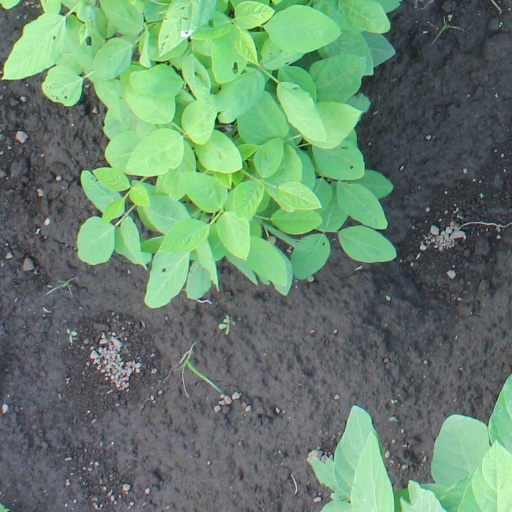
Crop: soybean